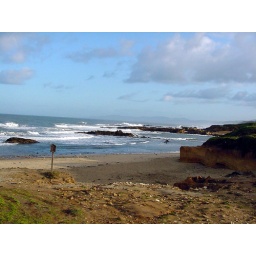
This was our first campite. It was a beach with no camping signs in Pescadero. Hehehe.